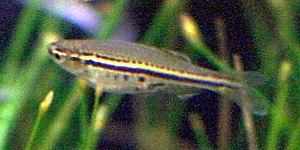
Danio est un genre de poissons de la famille des Cyprinidae. Ce sont des animaux familiers des aquarophiles. Brachydanio, autrefois proposé comme un genre séparé, voire un sous-genre, de Danio, est un synonyme invalide de Danio.
Le Danio tacheté est un poisson tropical de la famille des Cyprinidae. Originaire du nord de la Birmanie, il est parfois élevé en aquarium. Leur taille est de 3 à 4 cm.